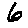
Label: 6